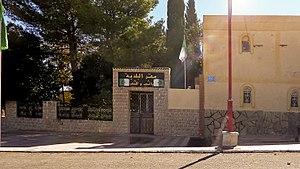
Sidi Bouzid, wilaya de Laghouat سيدي بوزيد، ولاية الاغواط
Sidi Bouzid est une commune de la wilaya de Laghouat en Algérie.